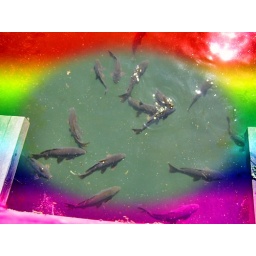
Some fish in the water photo with a blended rainbow vignette effect